Republican Party of Arkansas

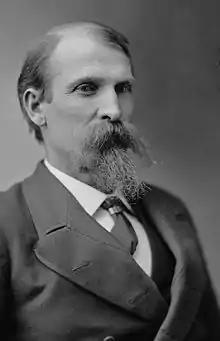
Powell Clayton, 9th Governor of Arkansas and the first Republican to hold the office

The Republican Party, also referred to as the GOP (Grand Old Party), is the second oldest currently existing political party in the United States after its older rival, the Democratic Party. Both parties exist in all fifty states. Historically, prior to the late 20th century, the Republican Party was much weaker than the Democratic Party in the former states of the old Confederacy, including Arkansas.